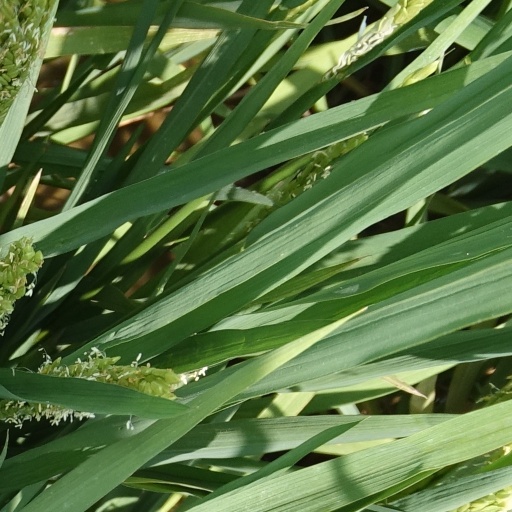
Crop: rice